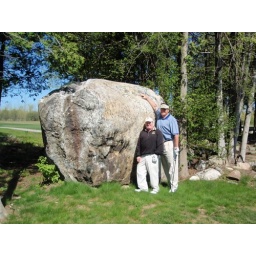
Dennis our VP in Ontario standing next to a giant of a man.  Not many rocks on PEI this size.